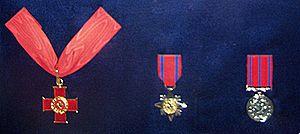
La Croix de la Vaillance est décernée exclusivement en reconnaissance « d'actes de courage remarquable dans des situations extrêmement périlleuses ». Elle peut être décernée à titre posthume. Tous les citoyens canadiens, tant civils que membres des Forces canadiennes, y sont admissibles. La croix peut aussi être décernée à des citoyens étrangers en reconnaissance d'un acte de bravoure accompli au Canada ou à l'extérieur du Canada, mais méritant d'être reconnu en tant qu'acte dans l'intérêt du Canada.